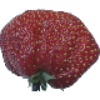
Label: Strawberry Wedge 1